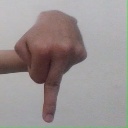
अक्षर: प